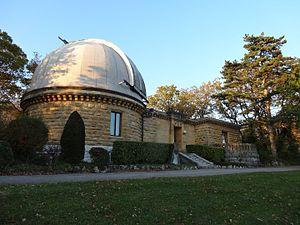
Le Pavillon Hirsch a été érigé conformément aux dispositions testamentaires du Dr. Adolphe Hirsch, premier directeur de l'Observatoire. Il a été inauguré le 6 juillet 1912.